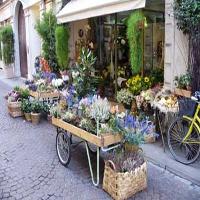
Weather: cloudy or overcast